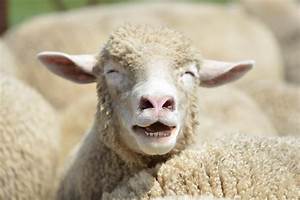
Label: sheep